Mobile phone

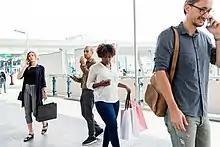
People using phones while walking

Between 2011 and 2019, an estimated 30,000 walking injuries occurred in the US related to using a cellphone, leading to some jurisdictions attempting to ban pedestrians from using their cellphones. Other countries, such as China and the Netherlands, have introduced special lanes for smartphone users to help direct and manage them.